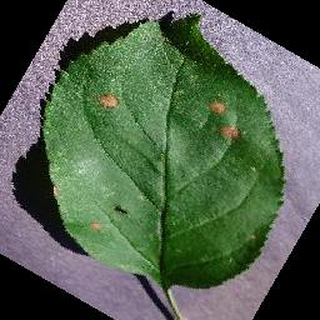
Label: apple_black_rot